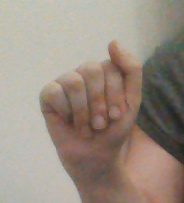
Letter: saad